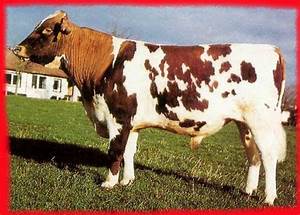
Label: mucca